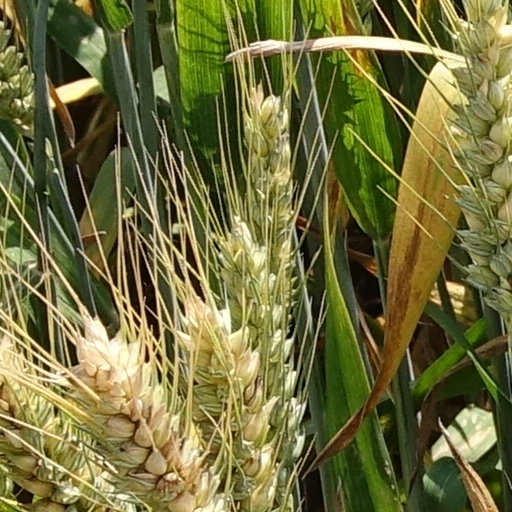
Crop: wheat